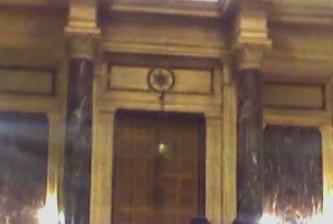
Building: Beth Am
Country: United States of America
Year built: 1922
Conservative synagogue in Baltimore, Maryland, U.S. Beth Am Hebrew : בת' אם The Beth Am synagogue building in 2019. Religion Affiliation Conservative Judaism Ecclesiastical or organisational status Synagogue Leadership Rabbi Daniel Cotzin Burg Status Active Location Location Reservoir Hill , Baltimore , Maryland Country United States Location in Baltimore , Maryland Geographic coordinates 39°18′53″N 76°38′16″W / 39.31472°N 76.63778°W / 39.31472; -76.63778 Architecture Date established 1974 (as a congregation) Completed 1922 Website bethambaltimore .org Beth Am ( Hebrew : בת' אם, lit. 'House of the People') is a Conservative Jewish congregation and synagogue , located in the Reservoir Hill community of Baltimore , Maryland , in the United States. It is one of two non- Orthodox synagogues in Baltimore's inner city . The current congregation was formed in 1974 by Dr. Louis L. Kaplan and other congregants after Chizuk Amuno put the building up for sale. Beth Am is an urban, egalitarian congregation affiliated with the United Synagogue of Conservative Judaism . History The building currently known as "Beth Am" was first founded as Chizuk Amuno Congregation. The Byzantine - Moorish structure at 2501 Eutaw Place, built in 1922, was designed by renowned local architect Joseph Evans Sperry . The stone, triple-arched building was reportedly modeled after Tempio Maggiore , the Great Synagogue of Florence . Chizuk Amuno first occupied the building in 1922 and moved to a new location in Pikesville in 1958. Following the move of Chizuk Amuno, services continued in the building, led by Cantor Abba Weisgall. Then, in 1974, the current Beth Am congregation was founded as "Kaplan's Shul" by Dr. Louis L. Kaplan, retired president of Baltimore Hebrew University , and other congregants who wanted to remain in the neighborhood. Kaplan's wife Etta Jenkins suggested the name Beth Am, which translates to "House of the People". Kaplan served informally as the congregation's spiritual leader until 1981, when the congregation hired its first full-time rabbi. The first rabbi was Efrem Potts, Louis L. Kaplan's son-in-law through his marriage to Deborah Kaplan Potts. The congregation had no full-time rabbi in the years 2000–2002, when they were served part-time by Rabbi Sheila Russian, who in 1979 had become the first female rabbi in Baltimore. In 2019 the synagogue underwent a major $5.5 million renovation that added new classrooms, a grand new staircase, and a redesigned sanctuary. The renovation was awarded the 2020 Baltimore Heritage Preservation Award. Leadership The rabbi as of October 2024 is Rabbi Daniel Cotzin Burg, who joined the congregation in 2010. The Rabbi Emeritus is Jon Konheim, who has been with the congregation since 2002. The associate rabbi and director of Beth Am's educational programs as of 2024 is Tyler Dratch who joined the congregation in July 2021. The Cantor Emeritus is Ira Greenstein who served as hazzan from 2000 to 2020. The congregation is administered by a number of committees over which its executive director and board of trustees presides. The executive direct as of October 2024 is Alex Pomerantz. Services and programs Religious services As of 2024, Beth Am holds weekly services on Shabbat including a kiddush lunch. The synagouge also hosts once a month services on Friday evenings. Additionally, Beth Am holds services for all Jewish holidays. Beth Am also hosts both B'nai Mitzvahs and Weddings. Education Beth Am operates a Jewish education program for students in Kindergarten through the seventh grade called Jewish Discovery Lab. Students explore Hebrew, Jewish prayer, and other topics. Beth Am also offers an advocacy program for ninth and tenth graders in which students collaborate on legislative campaigns in Baltimore City or at the Maryland State House . See also History of the Jews in Maryland References